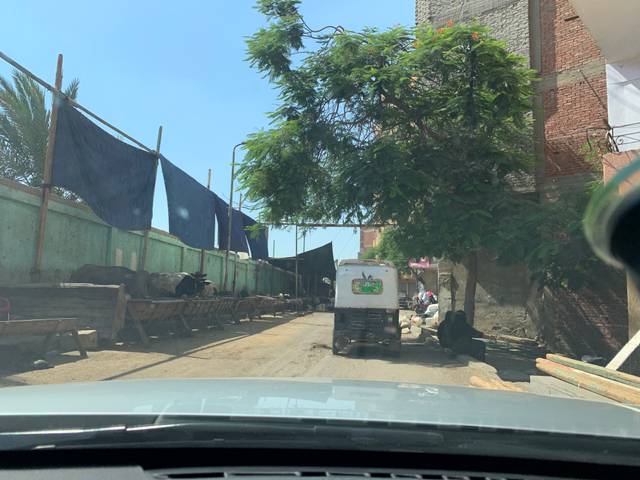
Region: Egypt
Coordinates: 30.093, 31.264